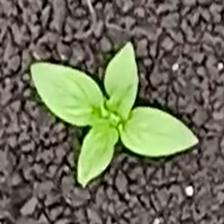
Weed species: Kena_(Commplina_benghalensio)